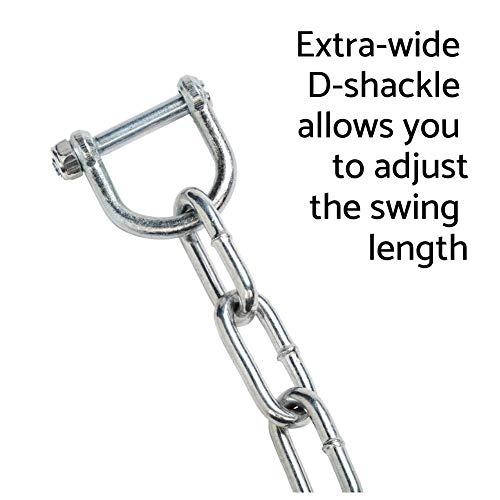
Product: Blue Rabbit Play Disc Monkey Swing with Rope/Chain for Falcon Zip Line, Green
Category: Toys & Games | Sports & Outdoor Play | Play Sets & Playground Equipment | Parts & Hardware
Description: Designed for use with Blue Rabbit Play Falcon Zip Line Kits Models 2001-01-001 and 2001-02-001.
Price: $62.98
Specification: ProductDimensions:11x11x1.6inches|ItemWeight:2pounds|ShippingWeight:2.3pounds(Viewshippingratesandpolicies)|DomesticShipping:ItemcanbeshippedwithinU.S.|InternationalShipping:ThisitemcanbeshippedtoselectcountriesoutsideoftheU.S.LearnMore|ASIN:B074SZDVWC|Itemmodelnumber:2002-02-001|Manufacturerrecommendedage:36months-10years